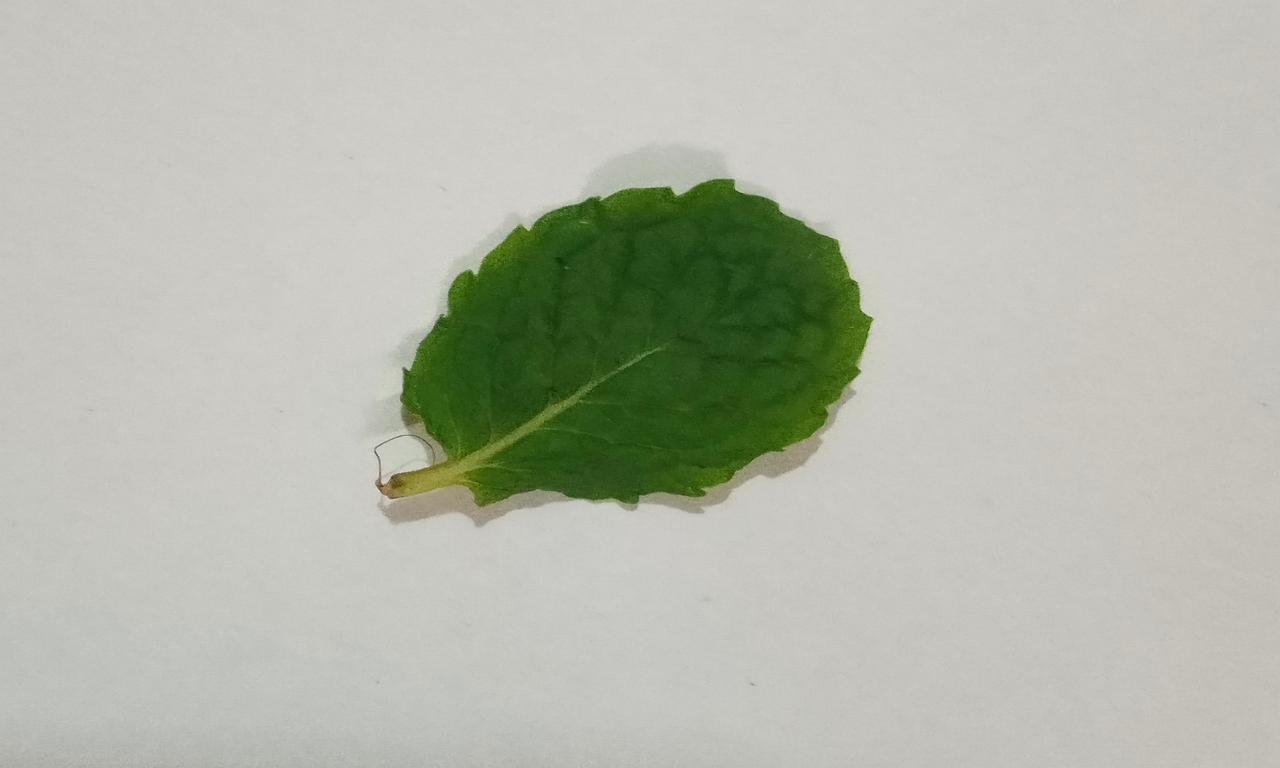
Label: Fresh